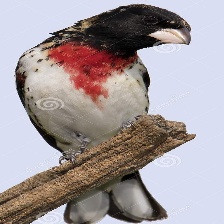
Species: ROSE BREASTED GROSBEAK
Scientific name: PHEUCTICUS LUDOVICIANUS